Cathay Pacific

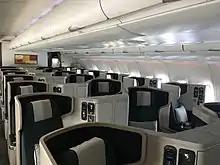

Beginning in 2007, Cathay Pacific launched more methods to check in for flights. Among them were self-check-in using a kiosk at Hong Kong International Airport and other select destinations and checking in via a mobile phone. Cathay Pacific also launched a mobile application on App Store and Google Play, formerly named CX Mobile. Passengers can use the application to check flight arrivals and departures, check in for their flights and read about the destinations they are flying to using City Guides. The app has become a hit with passengers, making Cathay Pacific one of the industry leaders in offering mobile services to users of smartphones.